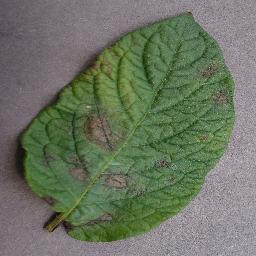
Label: Potato___Late_blight